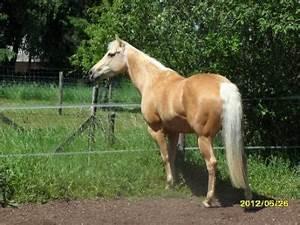
horse